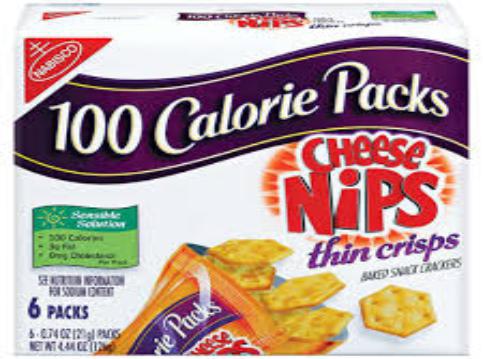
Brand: Cheese Nips
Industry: Food